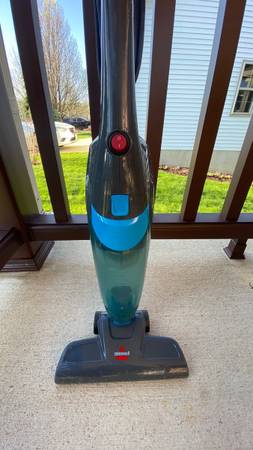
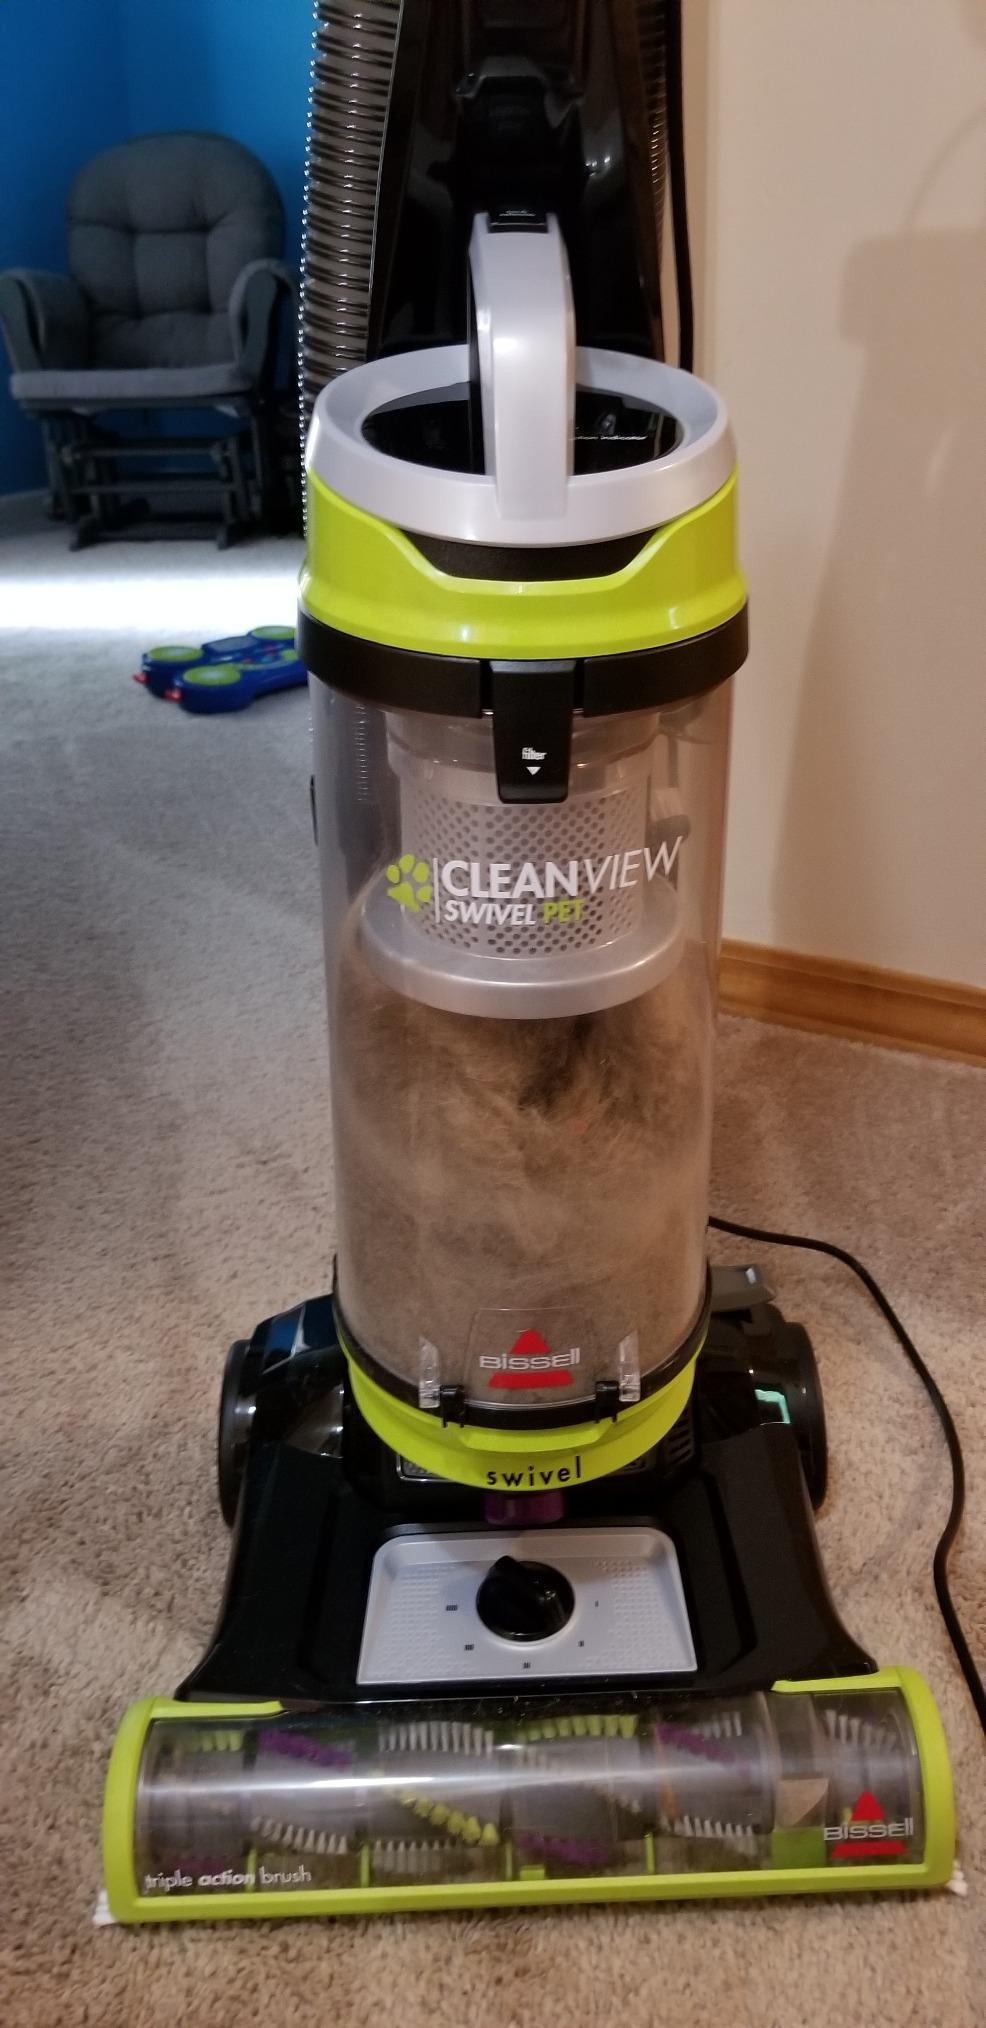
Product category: items_vacuum
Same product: no